Sony FE 28mm F2

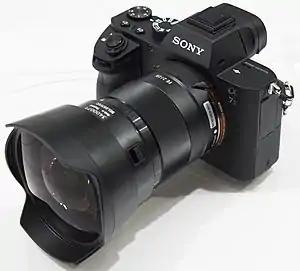
Sony α7 II with the FE 28mm F2 and 16mm fisheye converter attached.

The lens features a minimalist alloy exterior with a singular focusing ring and a detachable plastic petal-type lens hood. The lens is weather resistant.